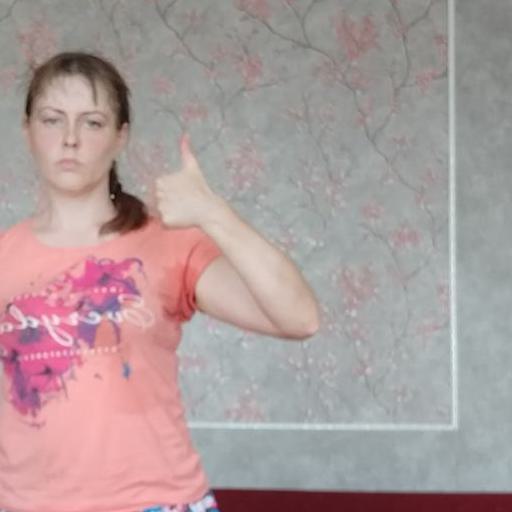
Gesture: like